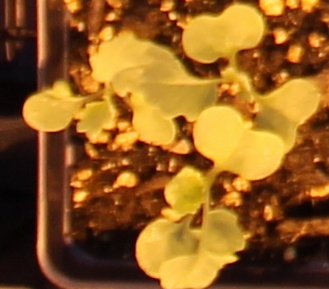
Label: Canola